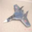
Label: airplane